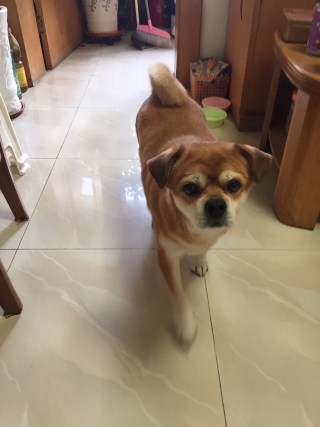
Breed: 3336-n000121-chinese_rural_dog